Jewels of Anne of Denmark

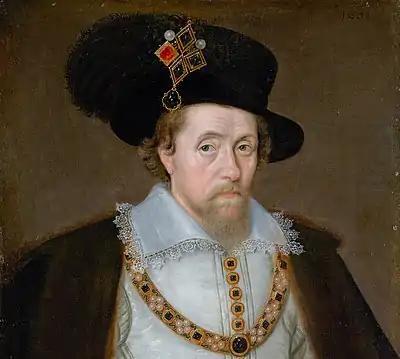
James VI and I gave Anne of Denmark the ruby from the hat badge he called the 'Mirror of Great Britain'

Auditor Gofton made a list of 29 jewels formerly in the Jewel House at the Tower of London which King James had given to Anne of Denmark on various occasions. He was rewarded with £20 in November 1614 for his work making inventories of jewels at the Tower over a decade.